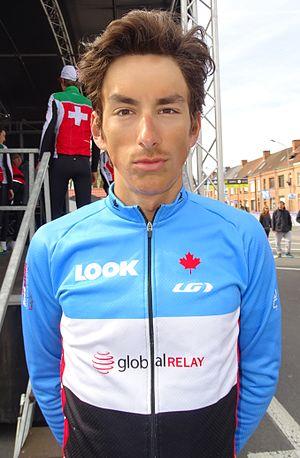
Reportage réalisé le samedi 9 avril à l'occasion du départ et de l'arrivée du Tour des Flandres espoirs 2016 à Audenarde, Belgique.
Adam Jamieson, né le 12 février 1996 à Barrie, est un coureur cycliste canadien. Il participe à des épreuves sur route et sur piste.